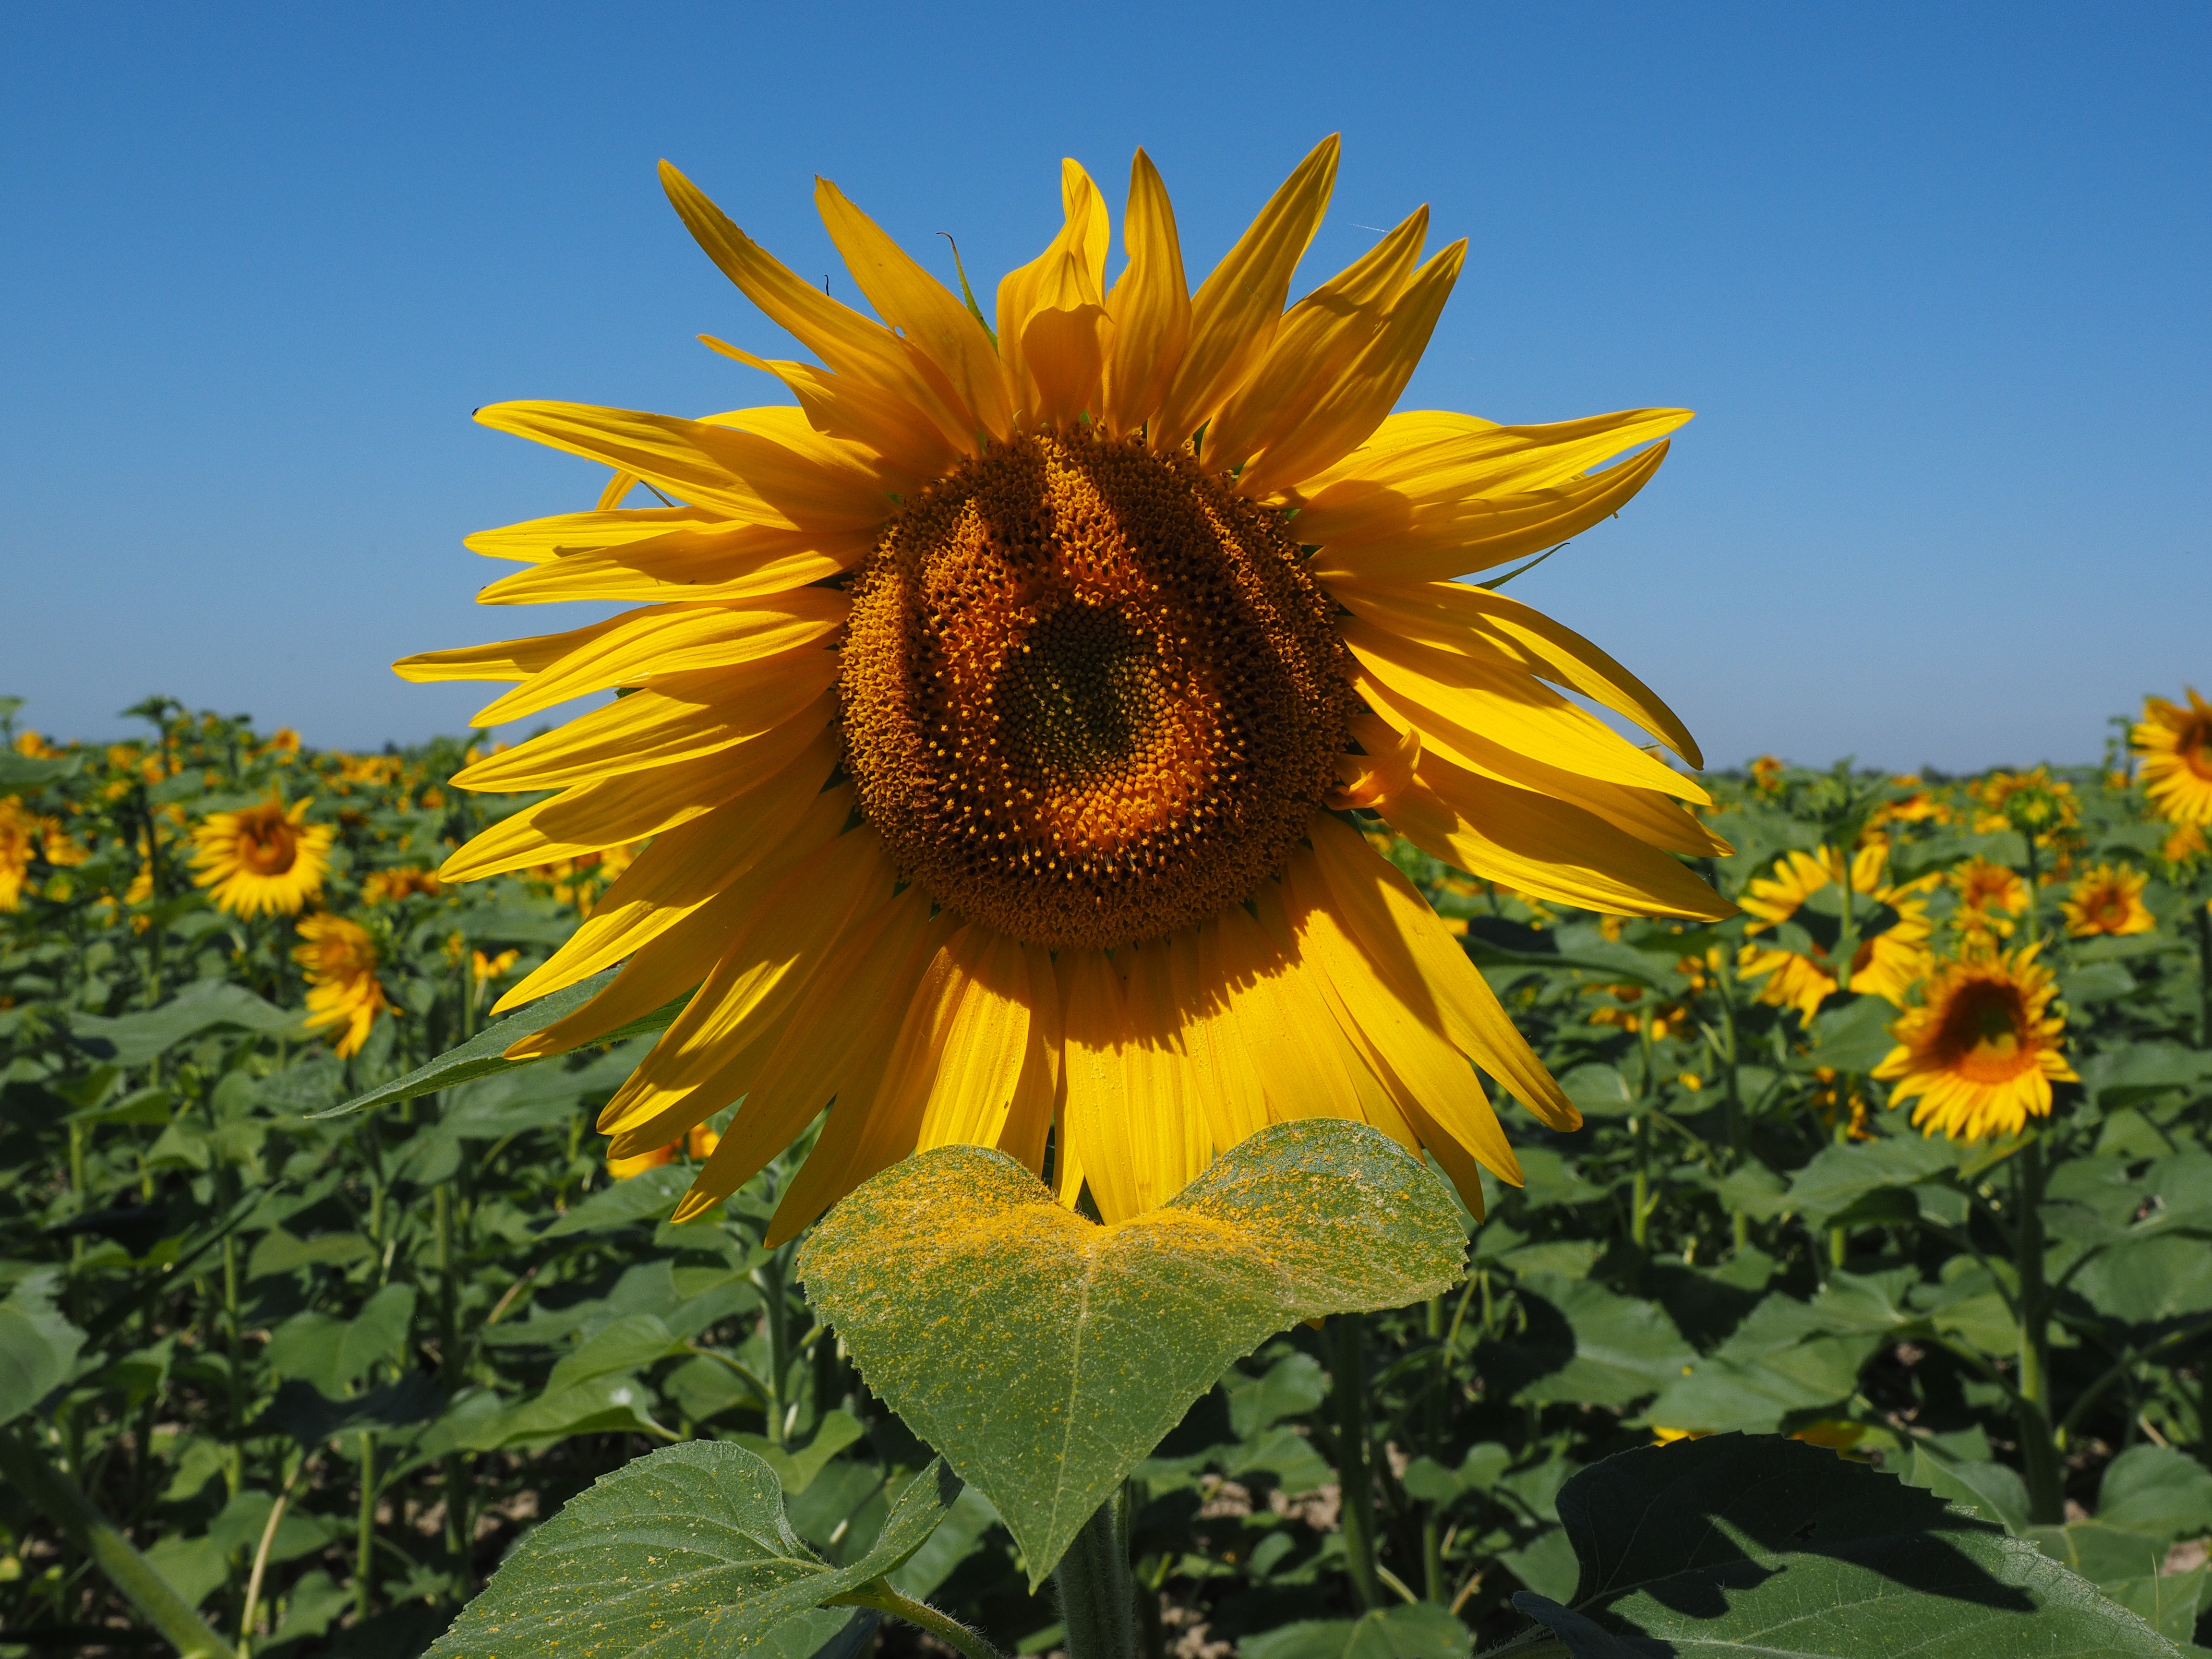
nature, blossom, plant, field, flower, bloom, produce, crop, botany, colorful, yellow, agriculture, flora, sunflower, wildflower, cultivation, sunny, bright, sun flower, beautiful, inflorescence, sunflower field, flowering plant, daisy family, field economics, helianthus annuus, herbaceous plant, asterales, sunflower seed, annual plant, land plant